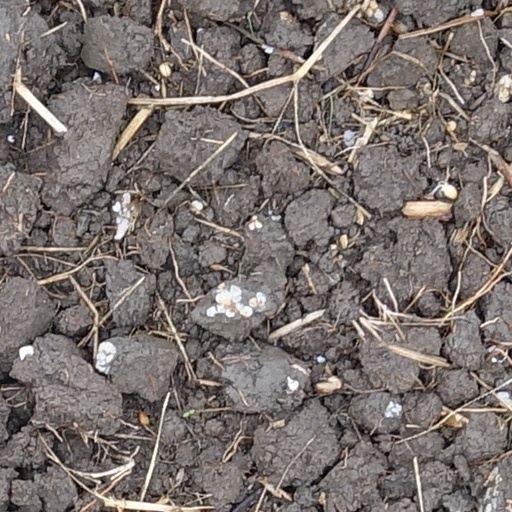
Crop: wheat